Reinhard Sebastian Zimmermann

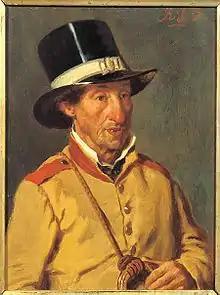
Reinhard Sebastian Zimmermann, "Baden Postilion", 1870

Reinhard Sebastian Zimmermann (1815 – 1893) was a German artist who studied at the Munich Academy under Julius Schnorr, Heinrich Maria von Hess and Clemens von Zimmermann.